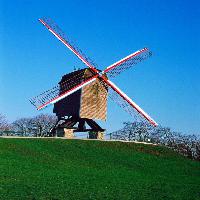
Weather: sun or clear